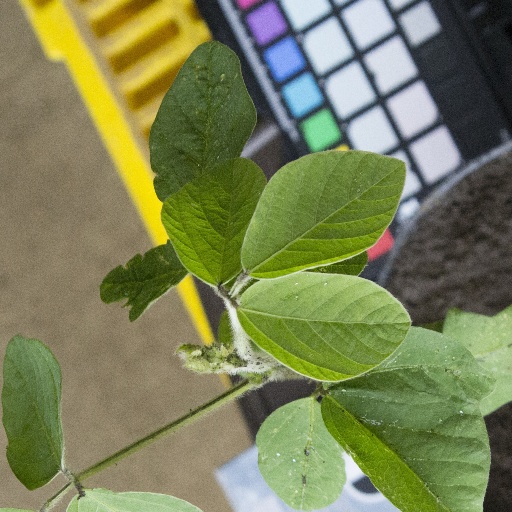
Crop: soybean